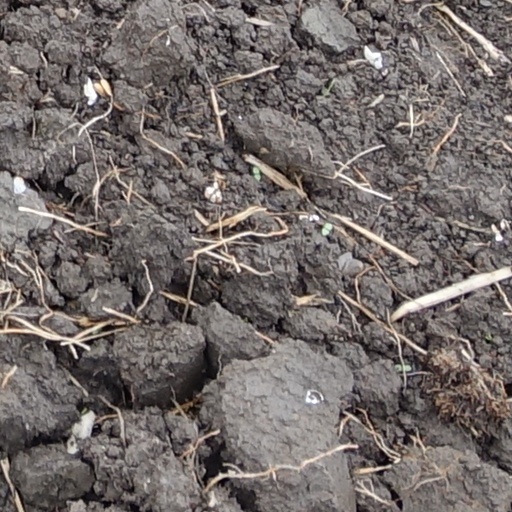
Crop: wheat